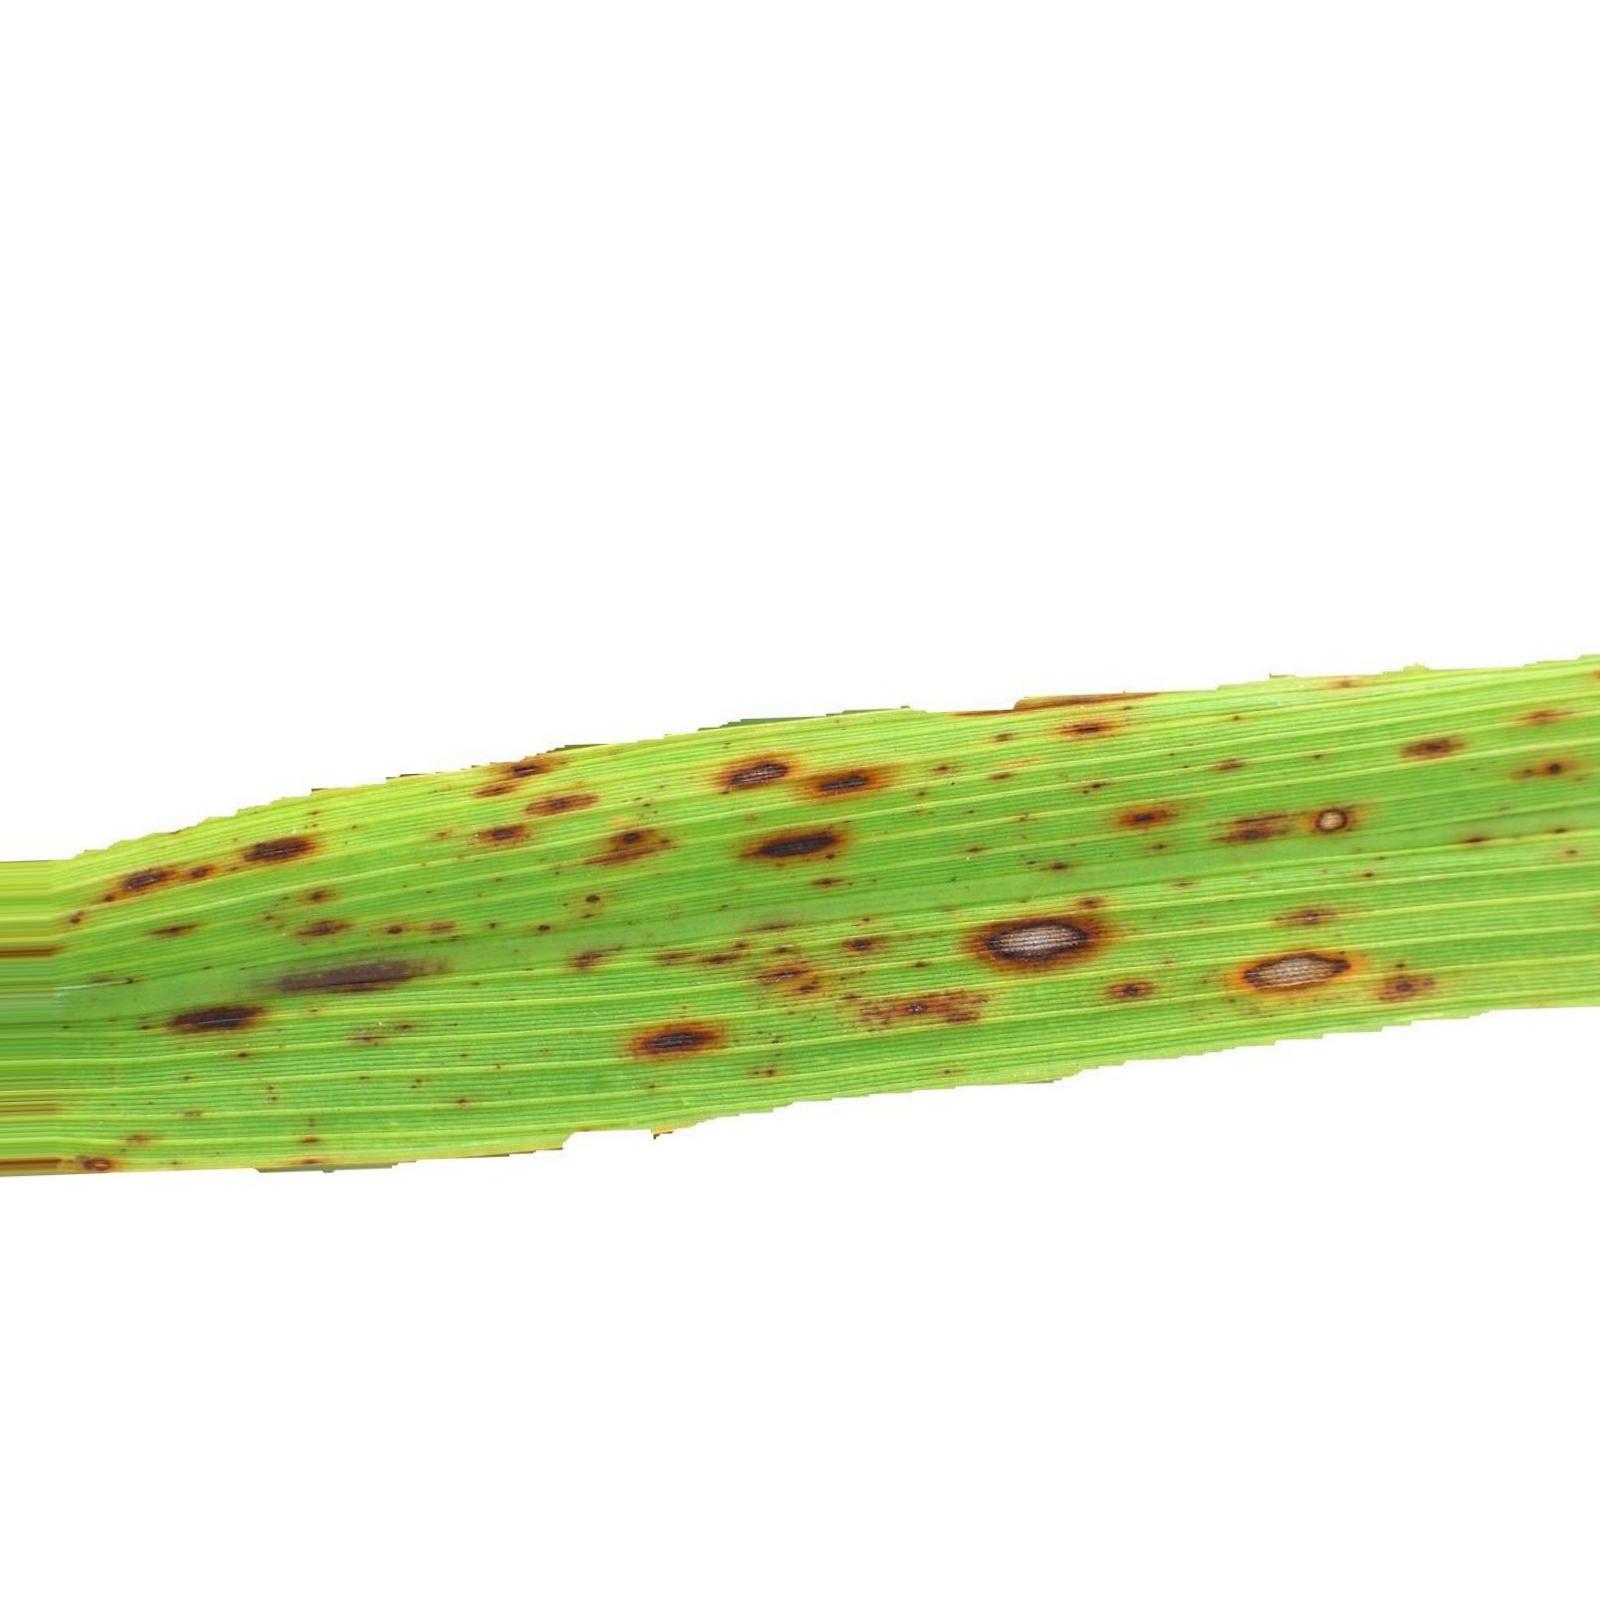
Nhãn: Bệnh Đốm Nâu ( Brown spot )